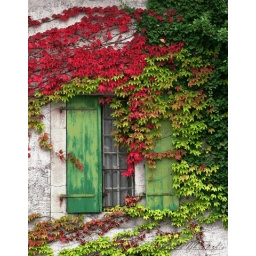
House wall with Wooden window surrounded by plants.